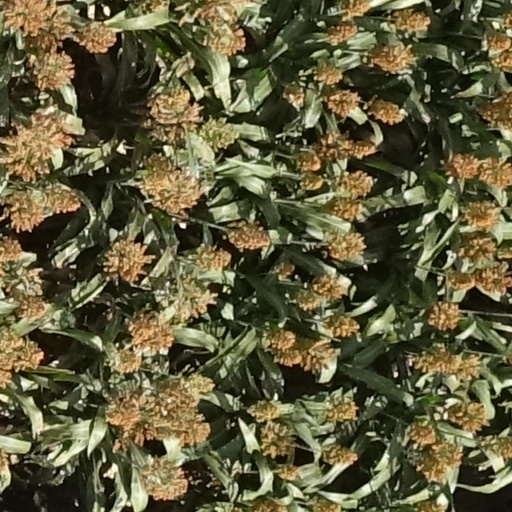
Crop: sorghum